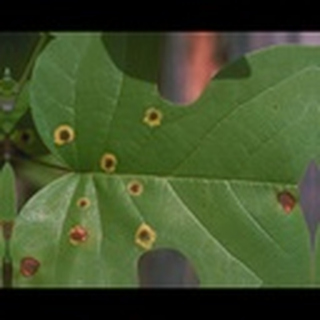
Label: cotton_target_spot